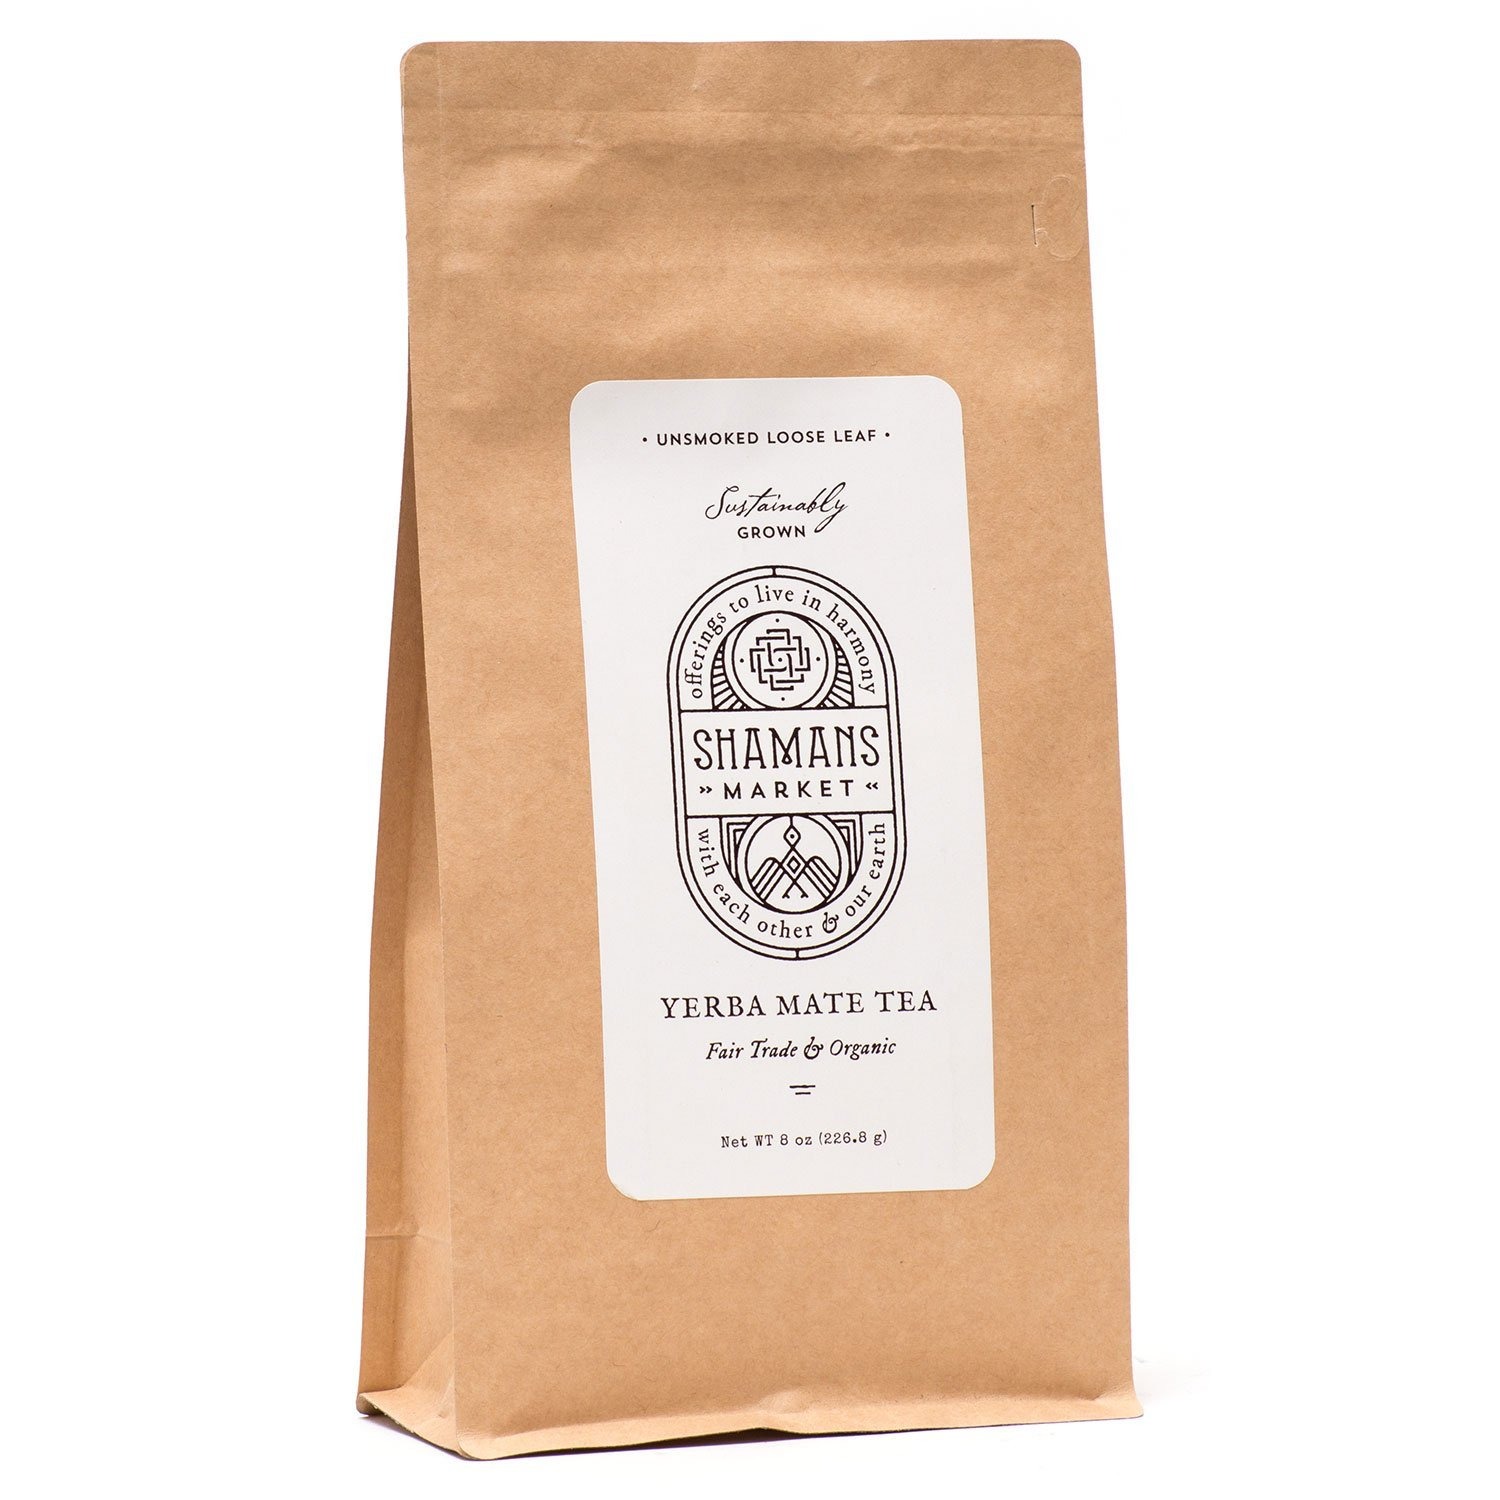
Item Name: Yerba Mate Organic Unsmoked Loose Tea
Product Description: <p>Our unsmoked, pure leaf, certified organic and fair trade yerba mate tea contains nearly twice the antioxidant power of green tea. It comes from a small organic family farm in northeastern Argentina, where it is dried with a unique smoke-free drying process to achieve a smooth, clean flavor. Extra time is taken to remove stems and powder, so the loose yerba mate leaves are the most nutritious, energizing product possible. Whether you are using a coffee-maker, a French press, a tea ball, or a traditional mate gourd and bombilla straw, you'll love our high quality, fair trade, organic yerba mate!</p>
Value: 16.0
Unit: Ounce

Price: 19.5